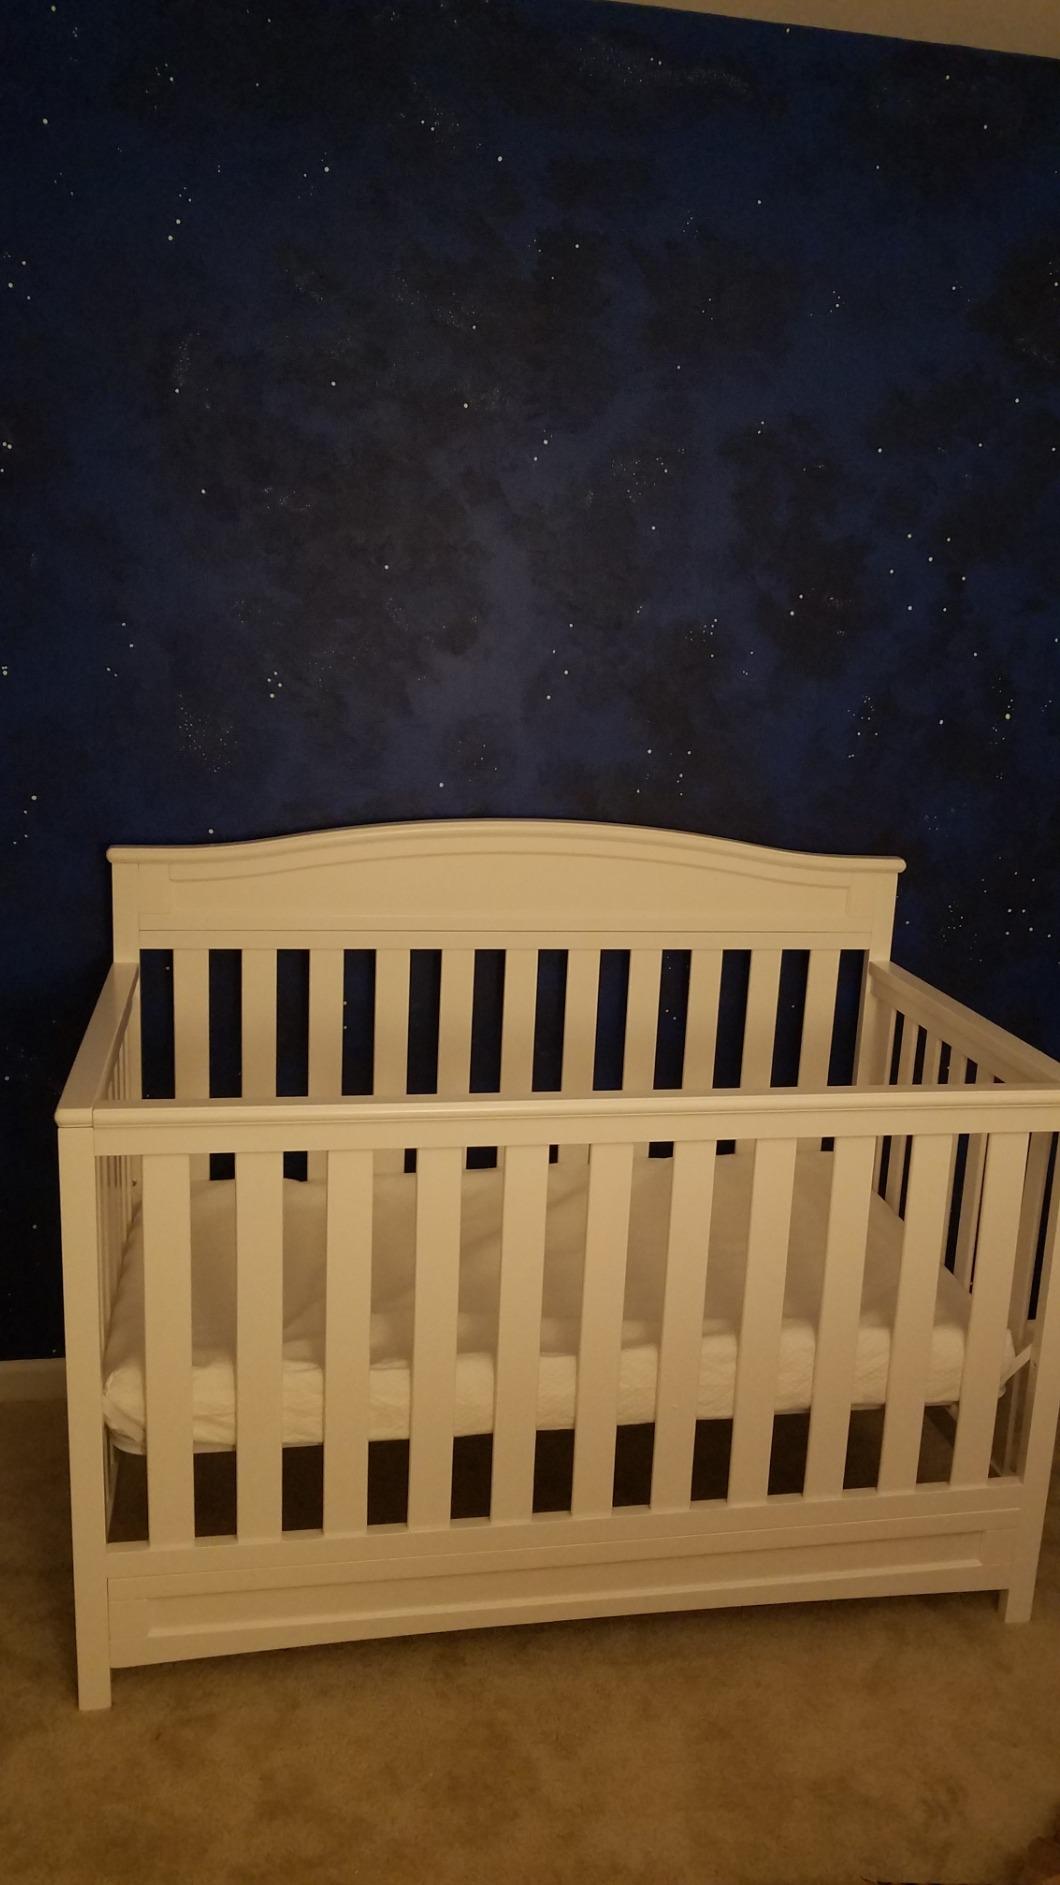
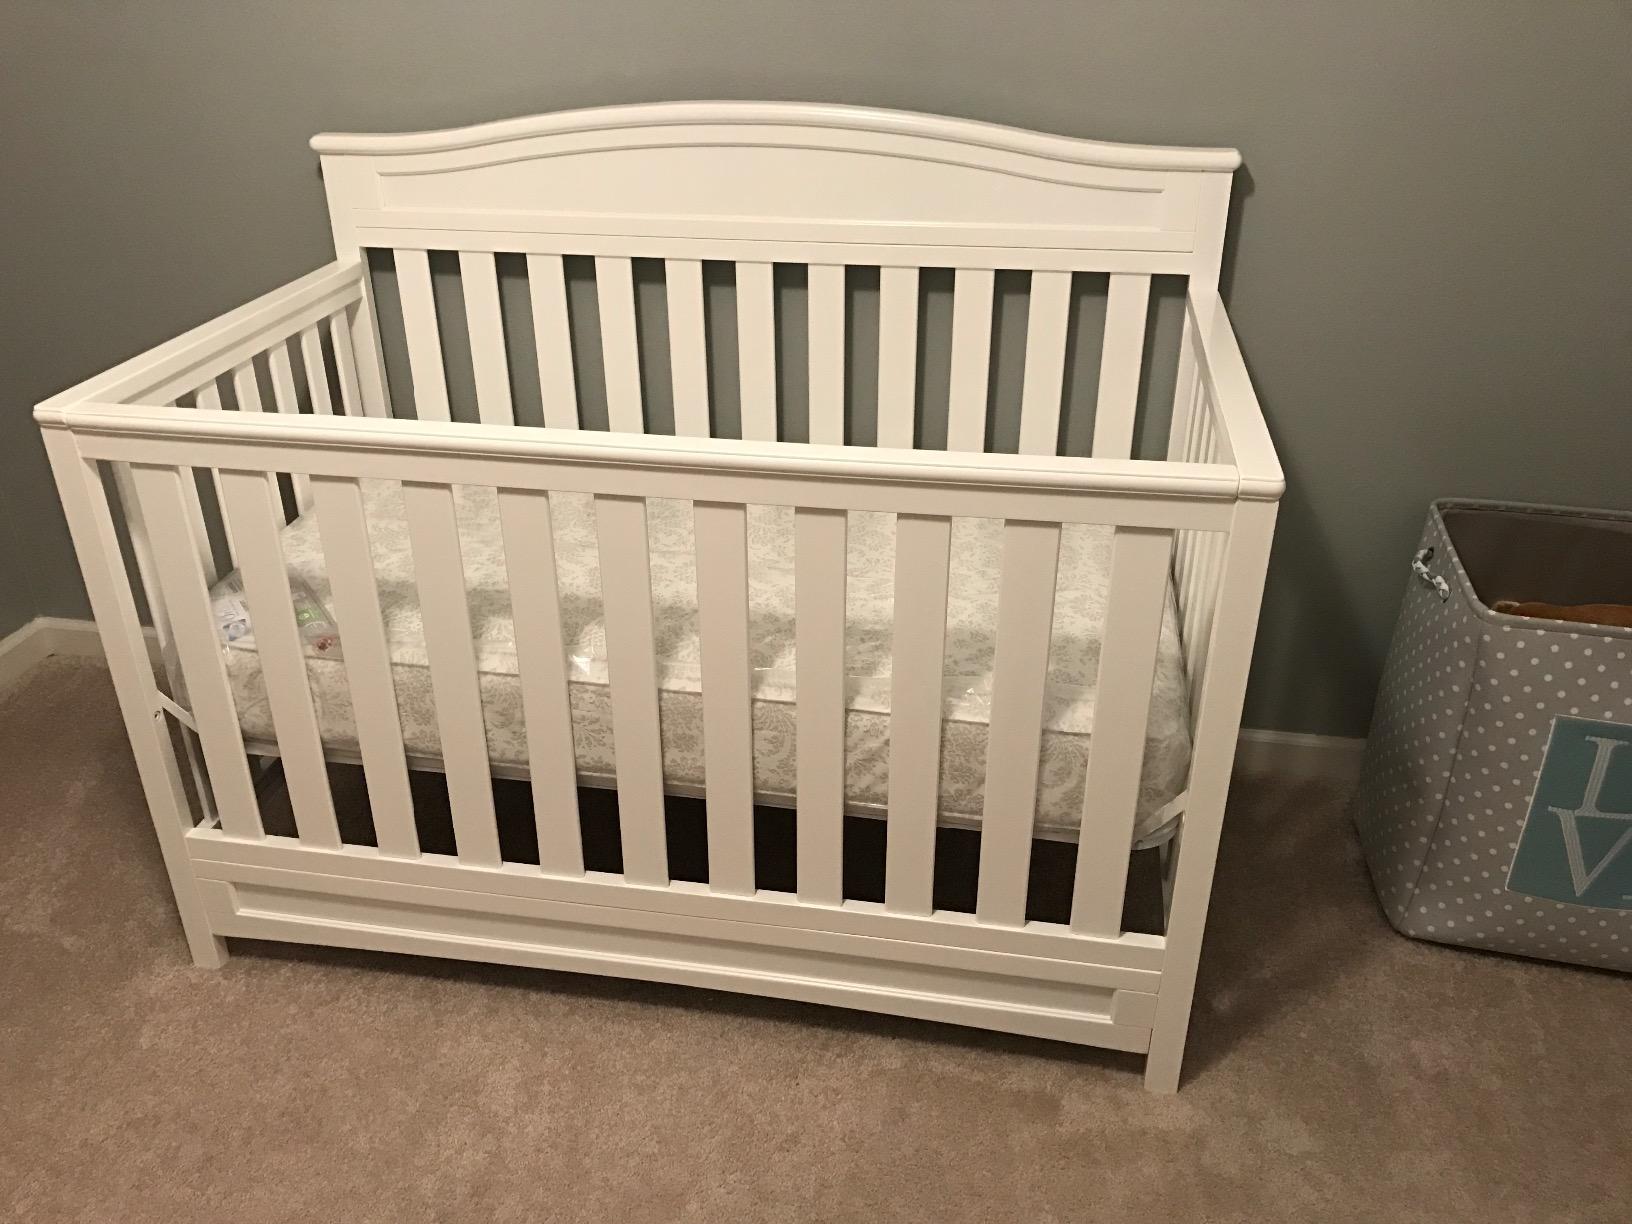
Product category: products_crib
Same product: yes